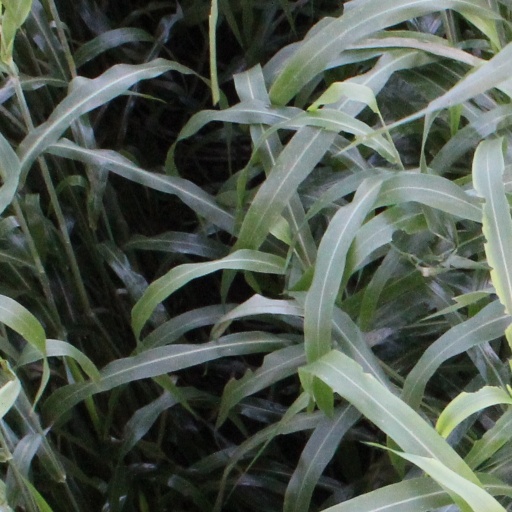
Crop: sorghum